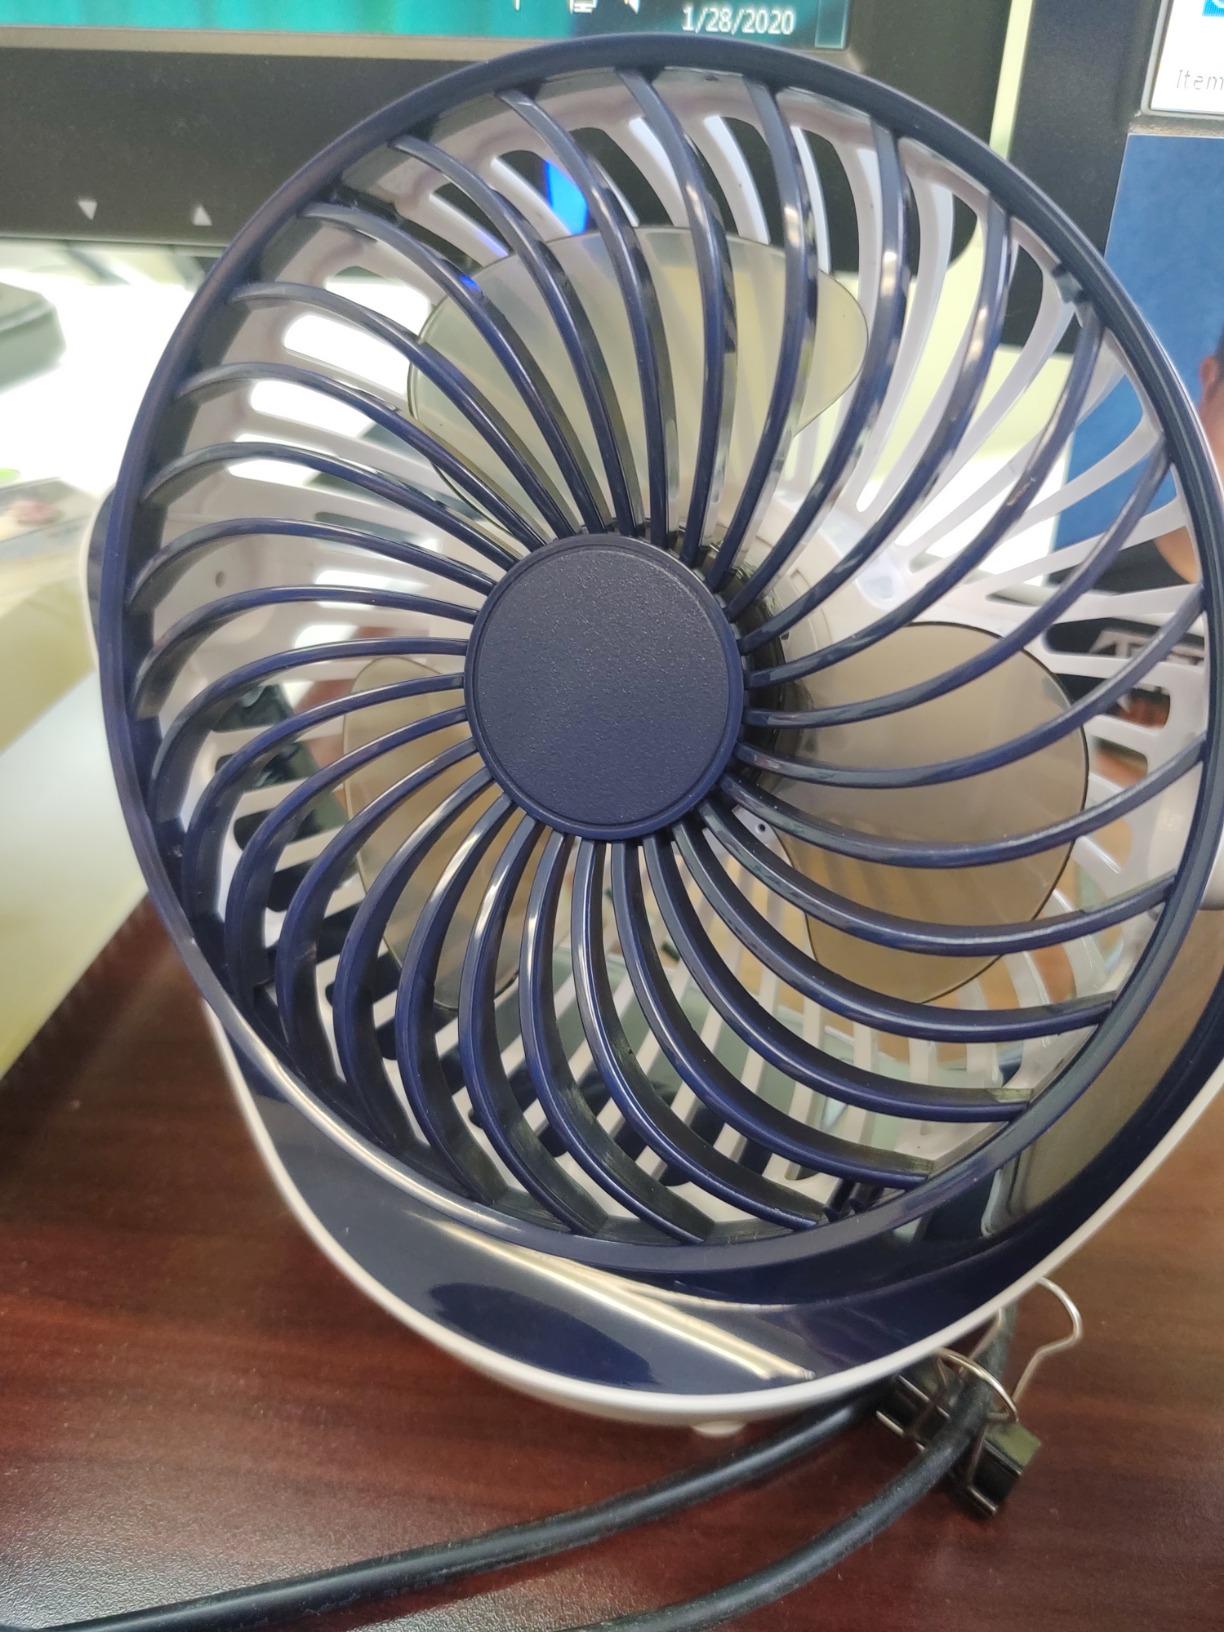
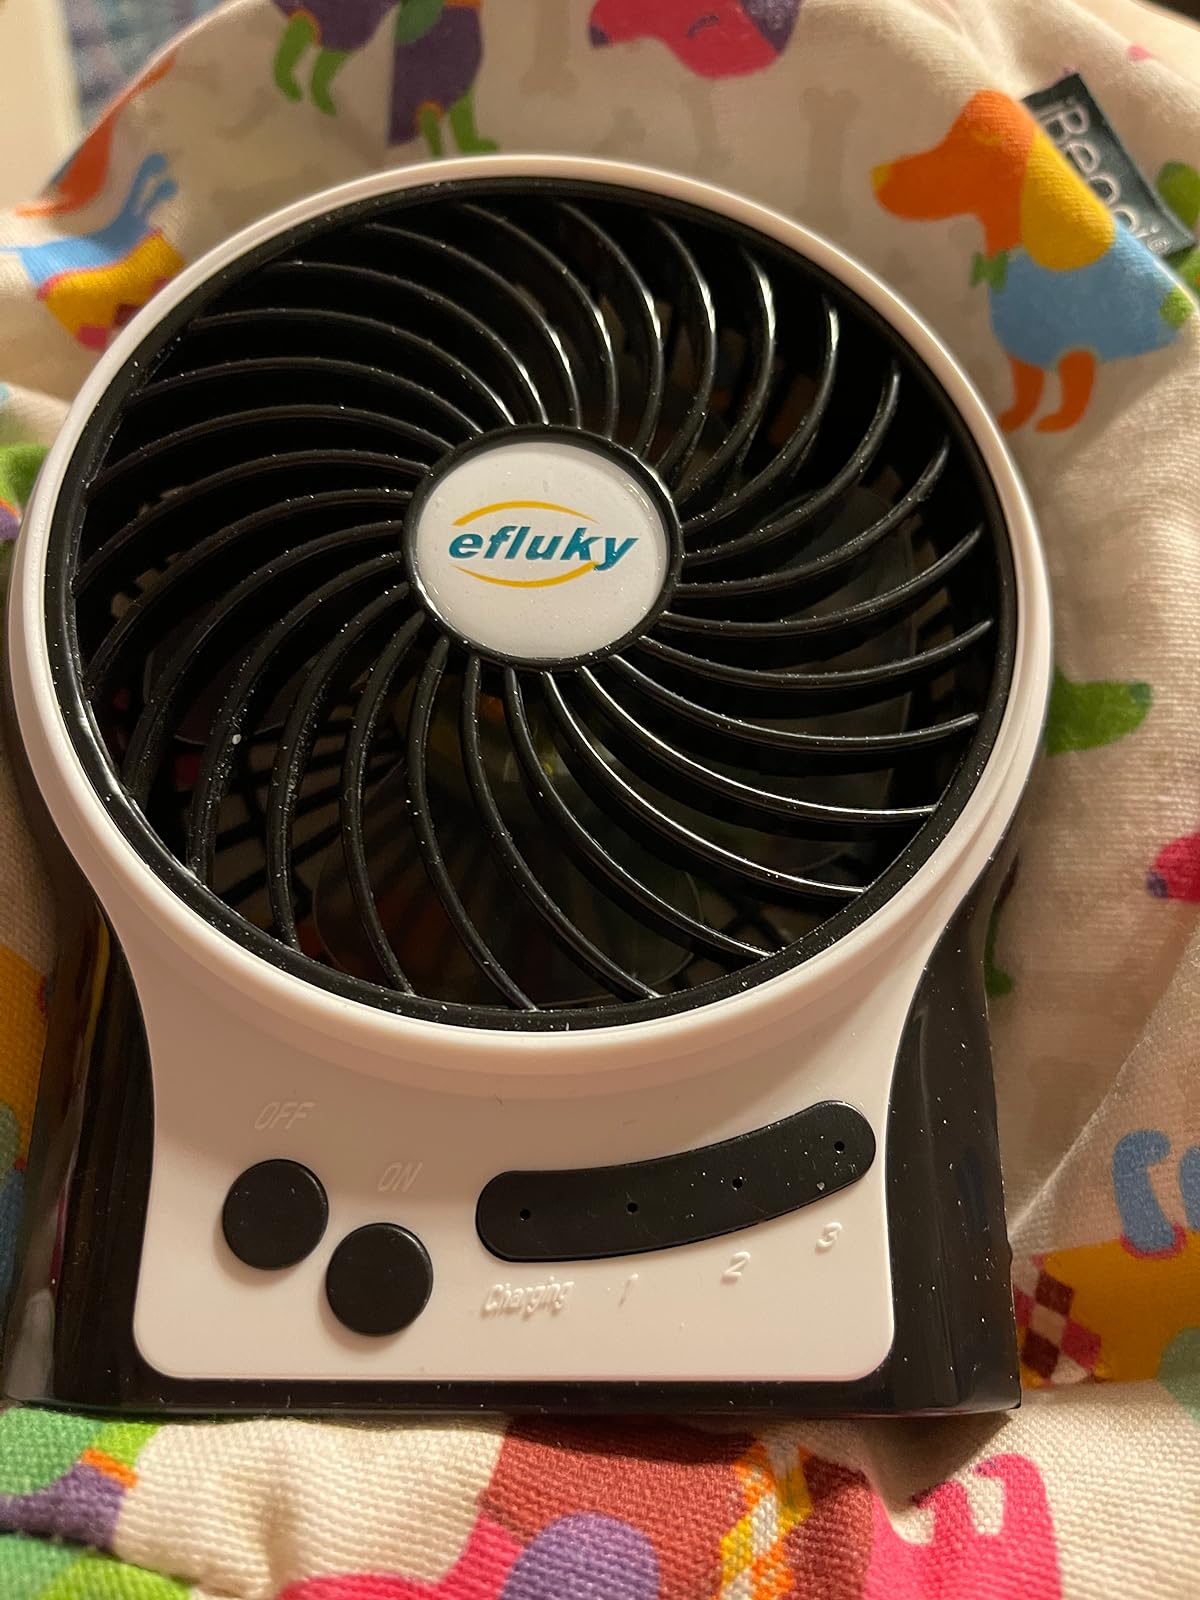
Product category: fan
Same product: no